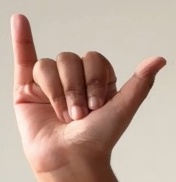
ASL sign: Y